Al-Azhar Mosque

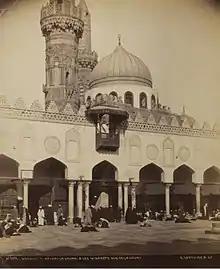
Courtyard of Al-Azhar Mosque, c. 1900

On July 25 Napoleon set up a "diwan" made up of nine al-Azhar sheikhs tasked with governing Cairo, the first body of Egyptians to hold official powers since the beginning of the Ottoman occupation. This practice of forming councils among the "ulema" of a city, first instituted in Alexandria, was put in place throughout French-occupied Egypt. Napoleon also unsuccessfully sought a "fatwa" from the al-Azhar imams that would deem it permissible under Islamic law to declare allegiance to Napoleon.